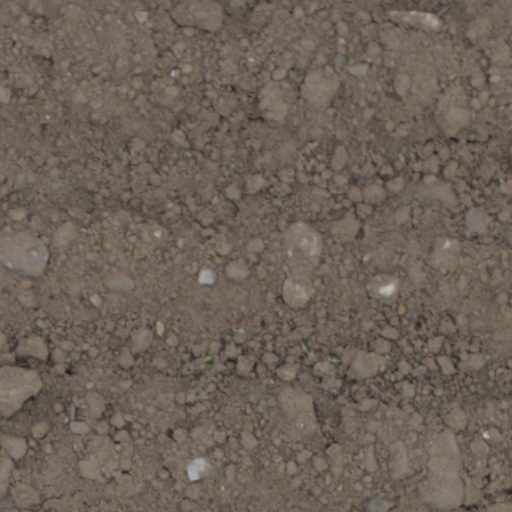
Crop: wheat